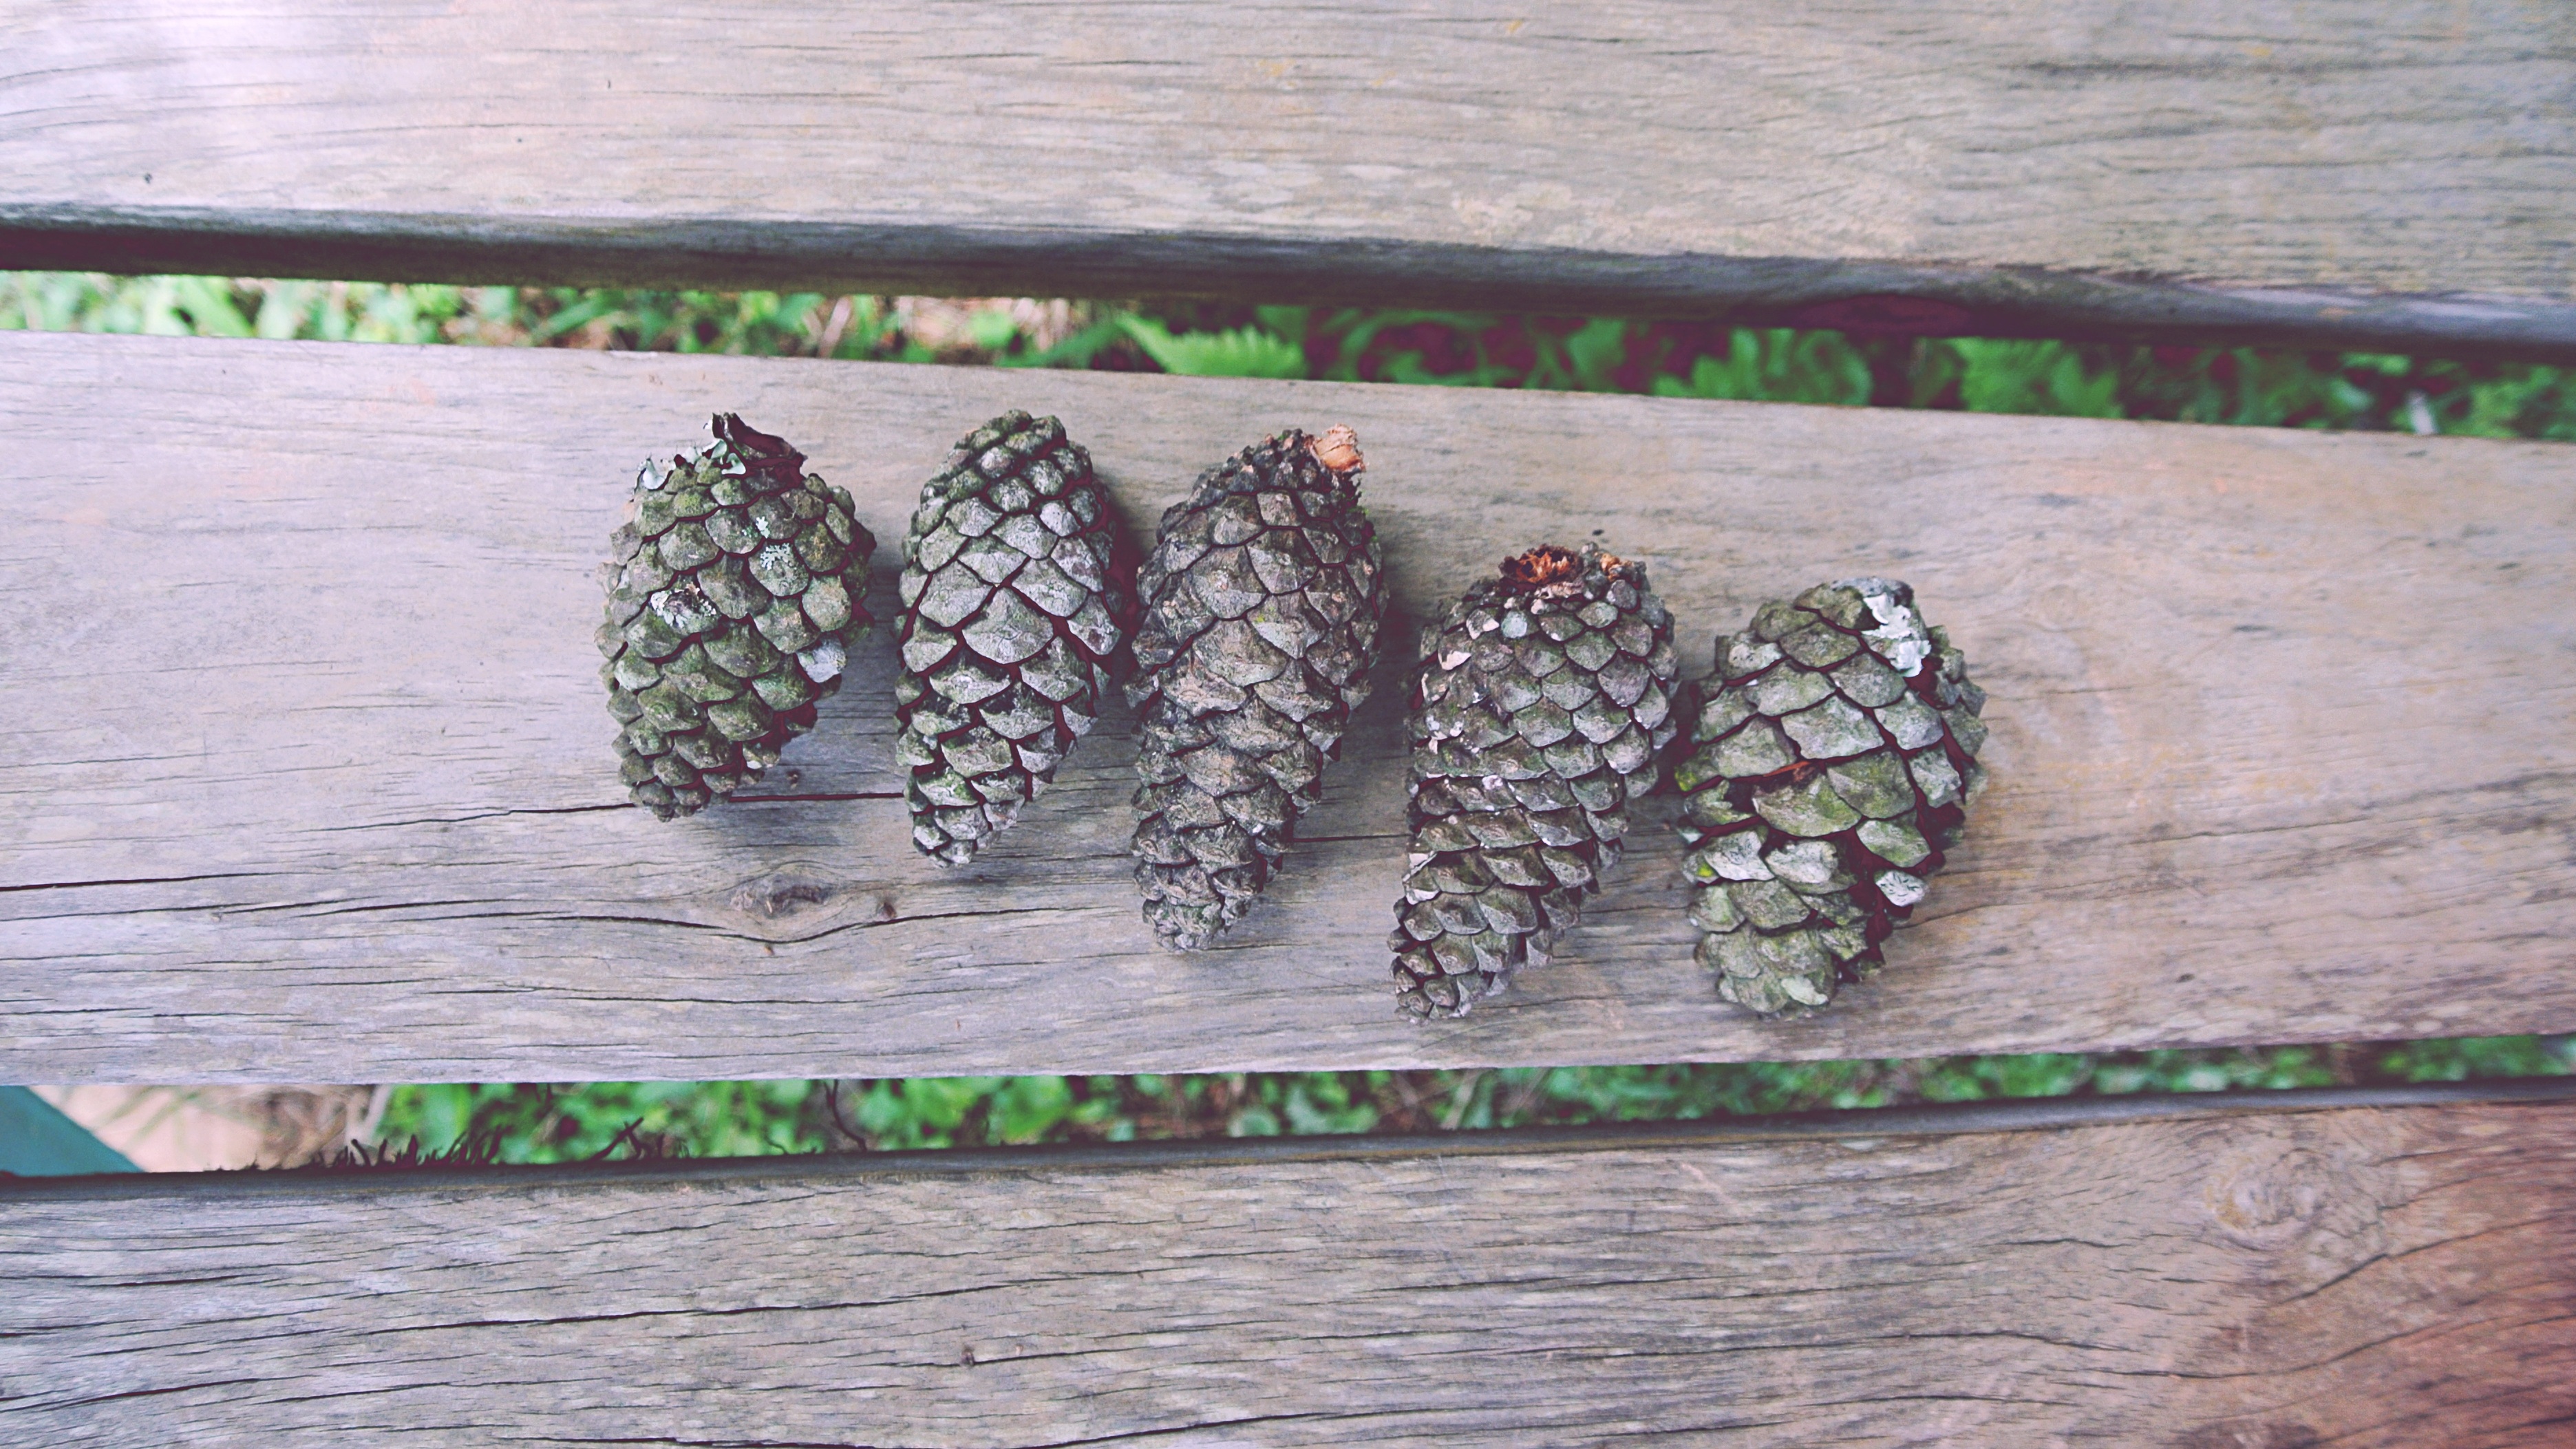
close up, conifer cones, fir cones, hardwood, lumber, pine cones, softwood, timber, wood, wood planks